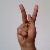
The image shows a hand gesture representing the letter 'K' in Indian Sign Language.